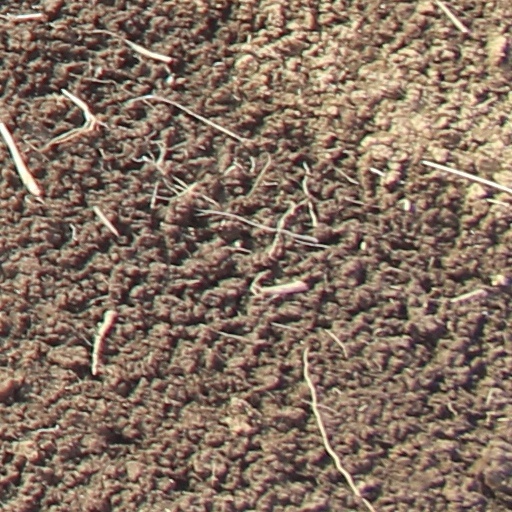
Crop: wheat